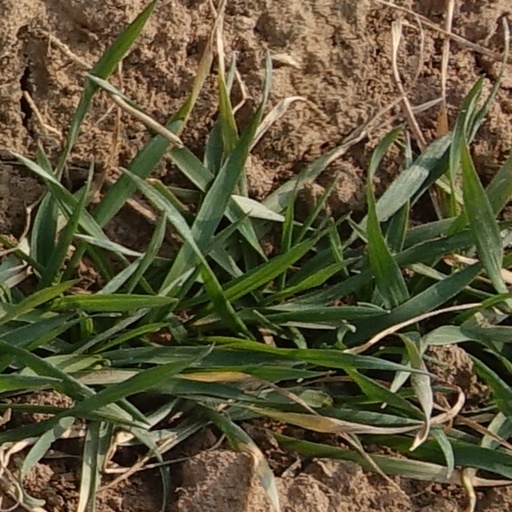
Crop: wheat